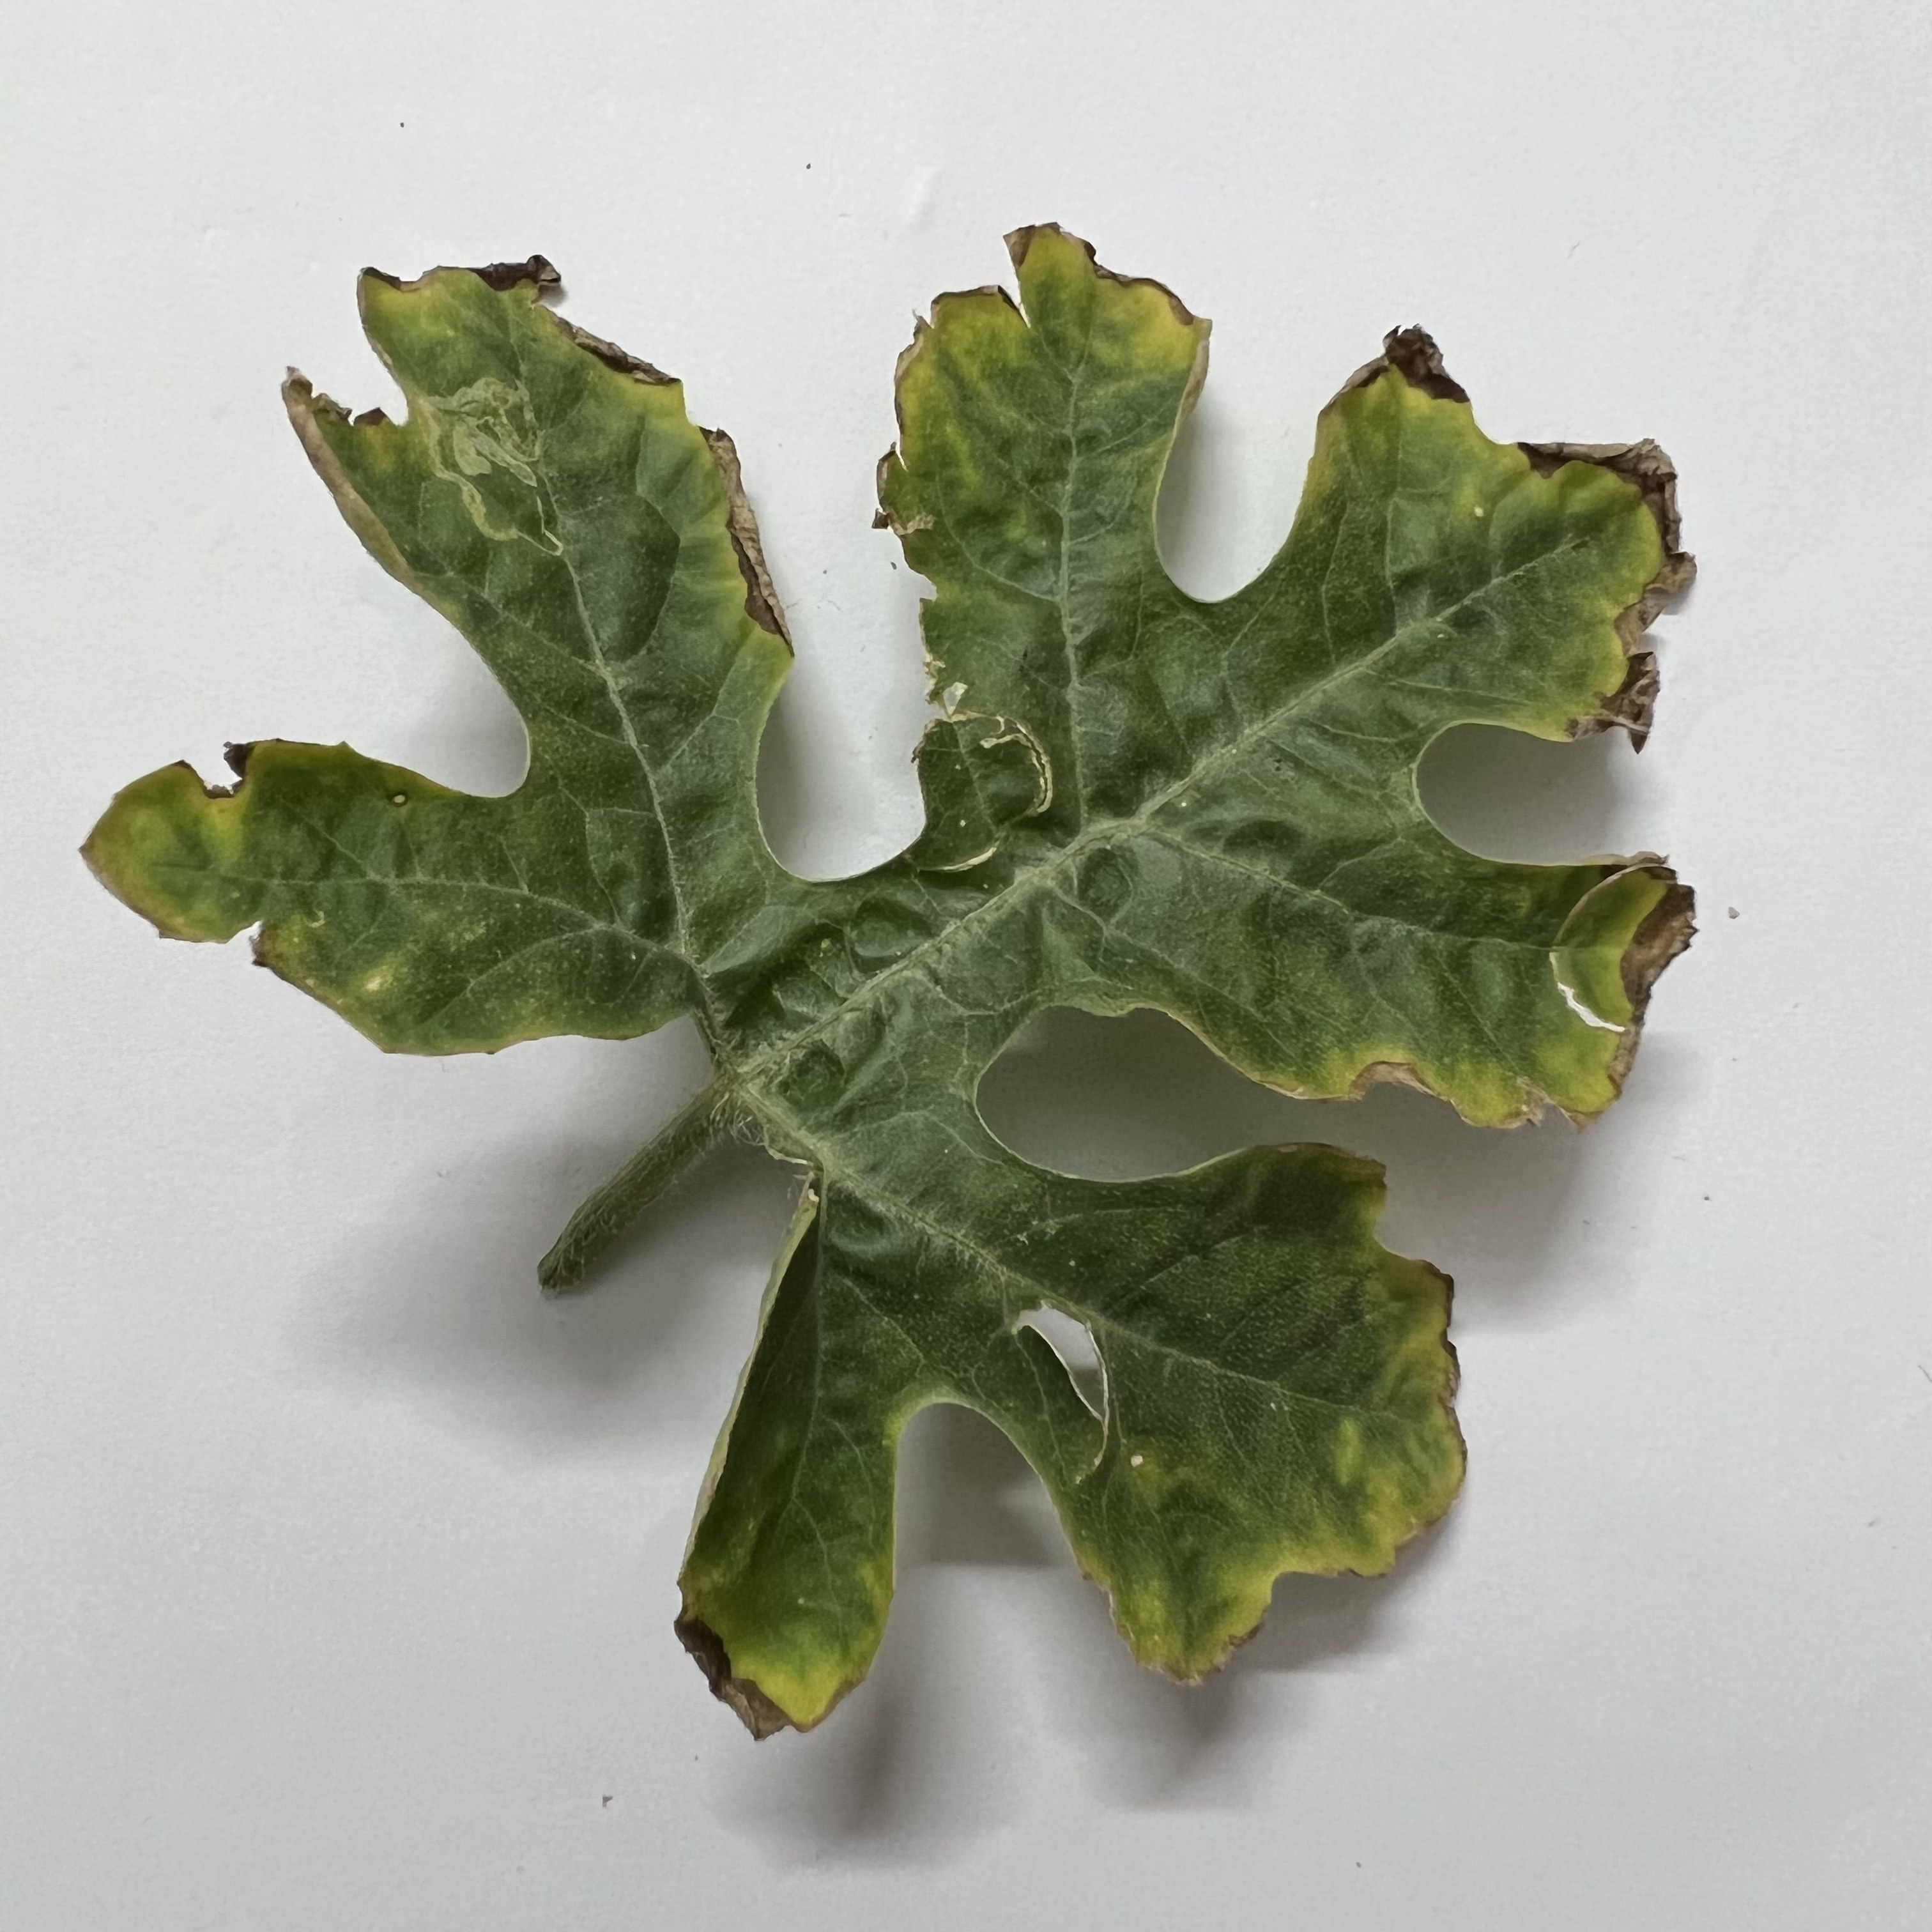
Label: Downy_Mildew